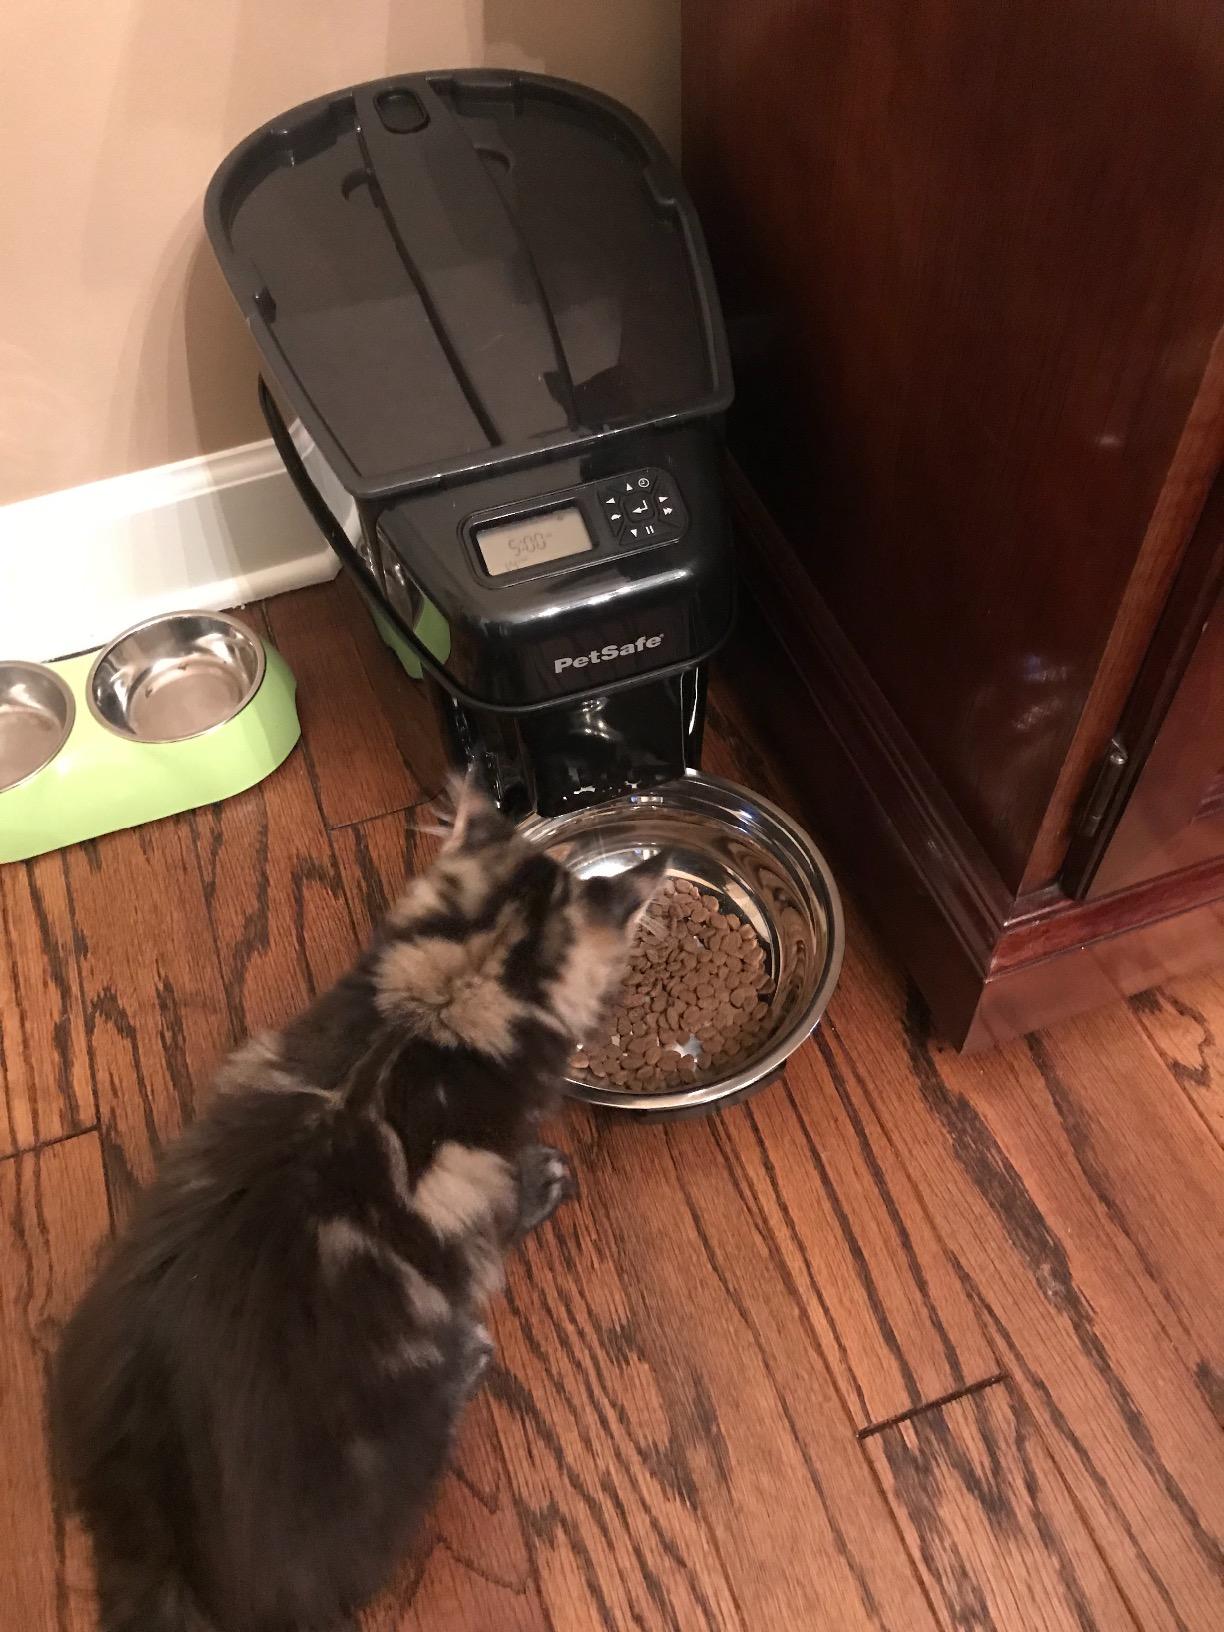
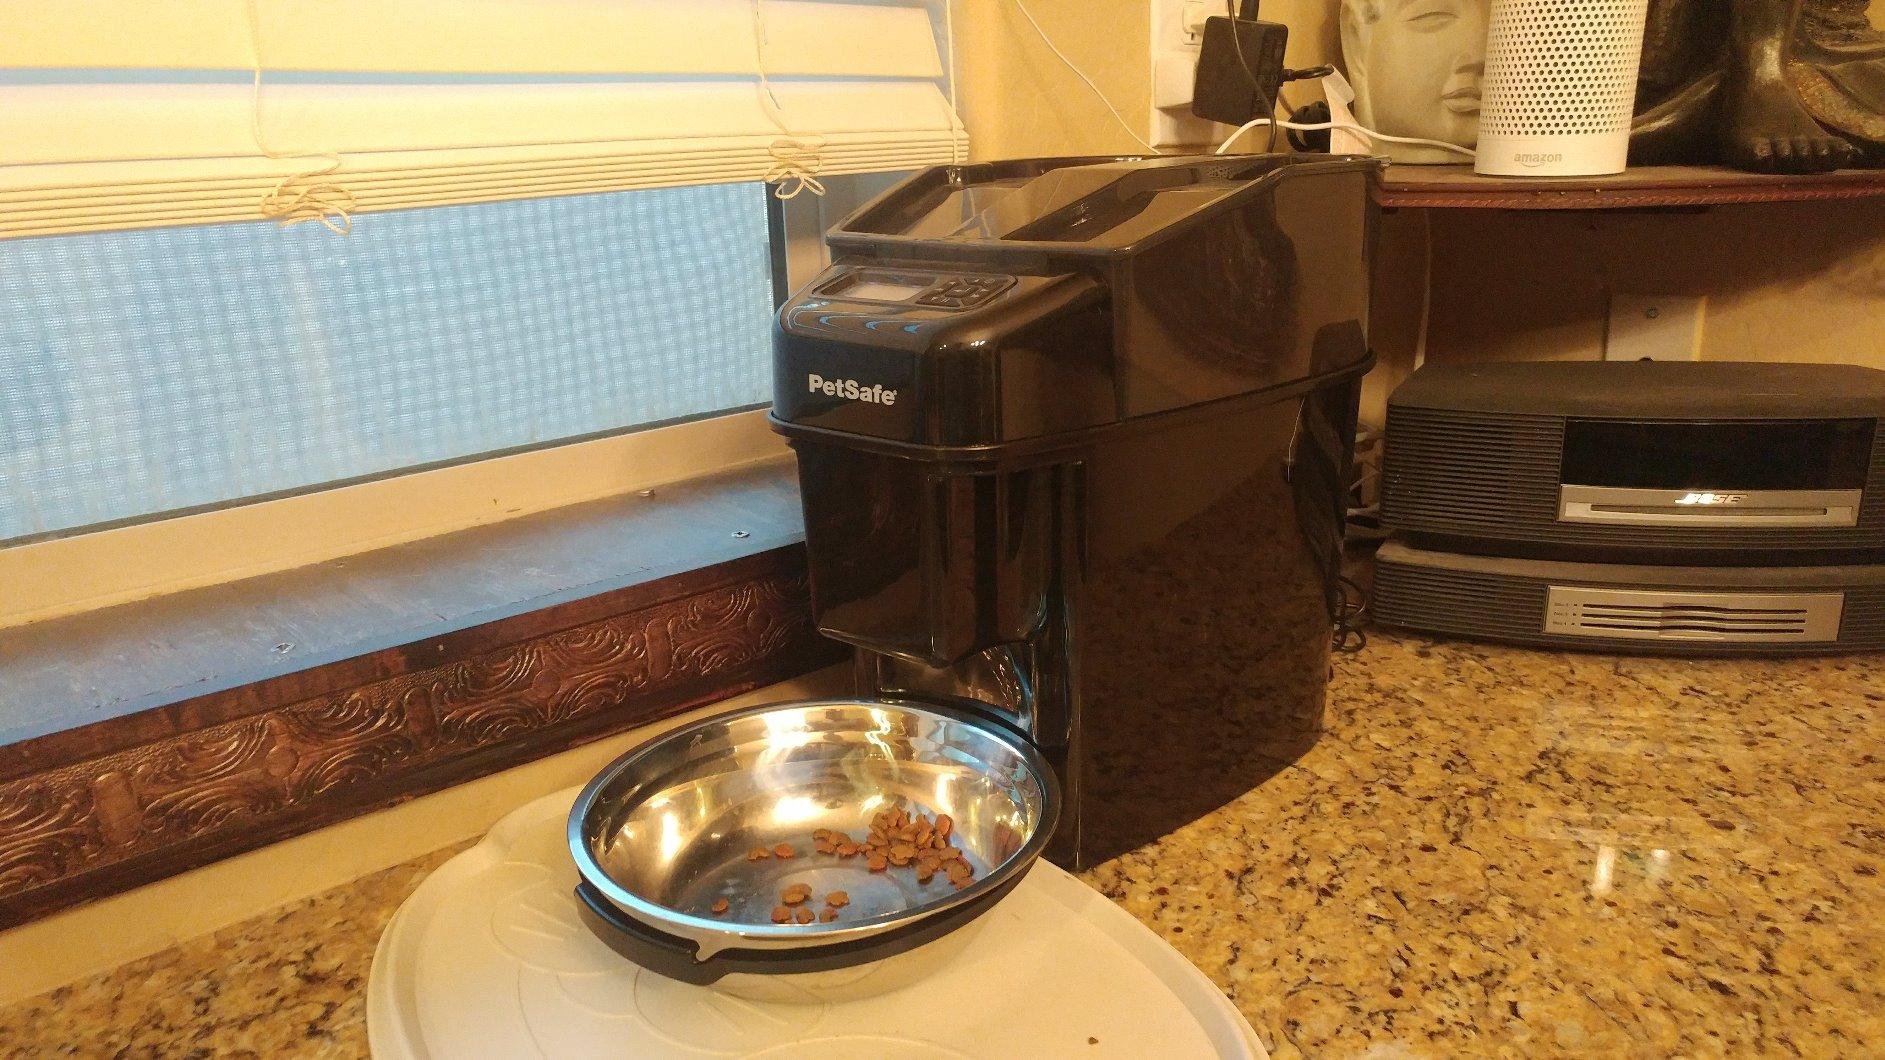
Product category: items_feeder
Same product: yes